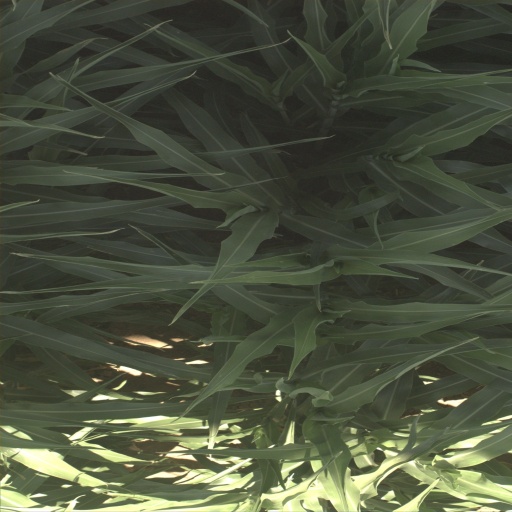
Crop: sorghum